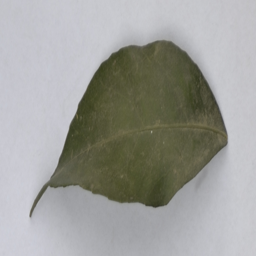
Plant part: leaf
Disease: healthy